Two Centuries of Black American Art

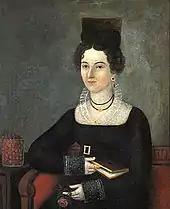
Joshua Johnson's "Young Lady on a Red Sofa", c. 1810, included in the exhibition

Two Centuries of Black American Art was a 1976 traveling exhibition of African-American art organized by the Los Angeles County Museum of Art (LACMA). It "received greater visibility and validation from the mainstream art world than any other group exhibition of work by Black artists." According to the "Grove Encyclopedia of American Art", the "landmark" exhibition "drew widespread public attention to the contributions to African American artists to American visual culture."